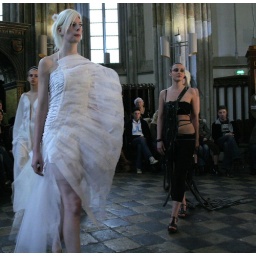
Modeshow in de Domkerk door 1e jaars studenten van de mode-academie.